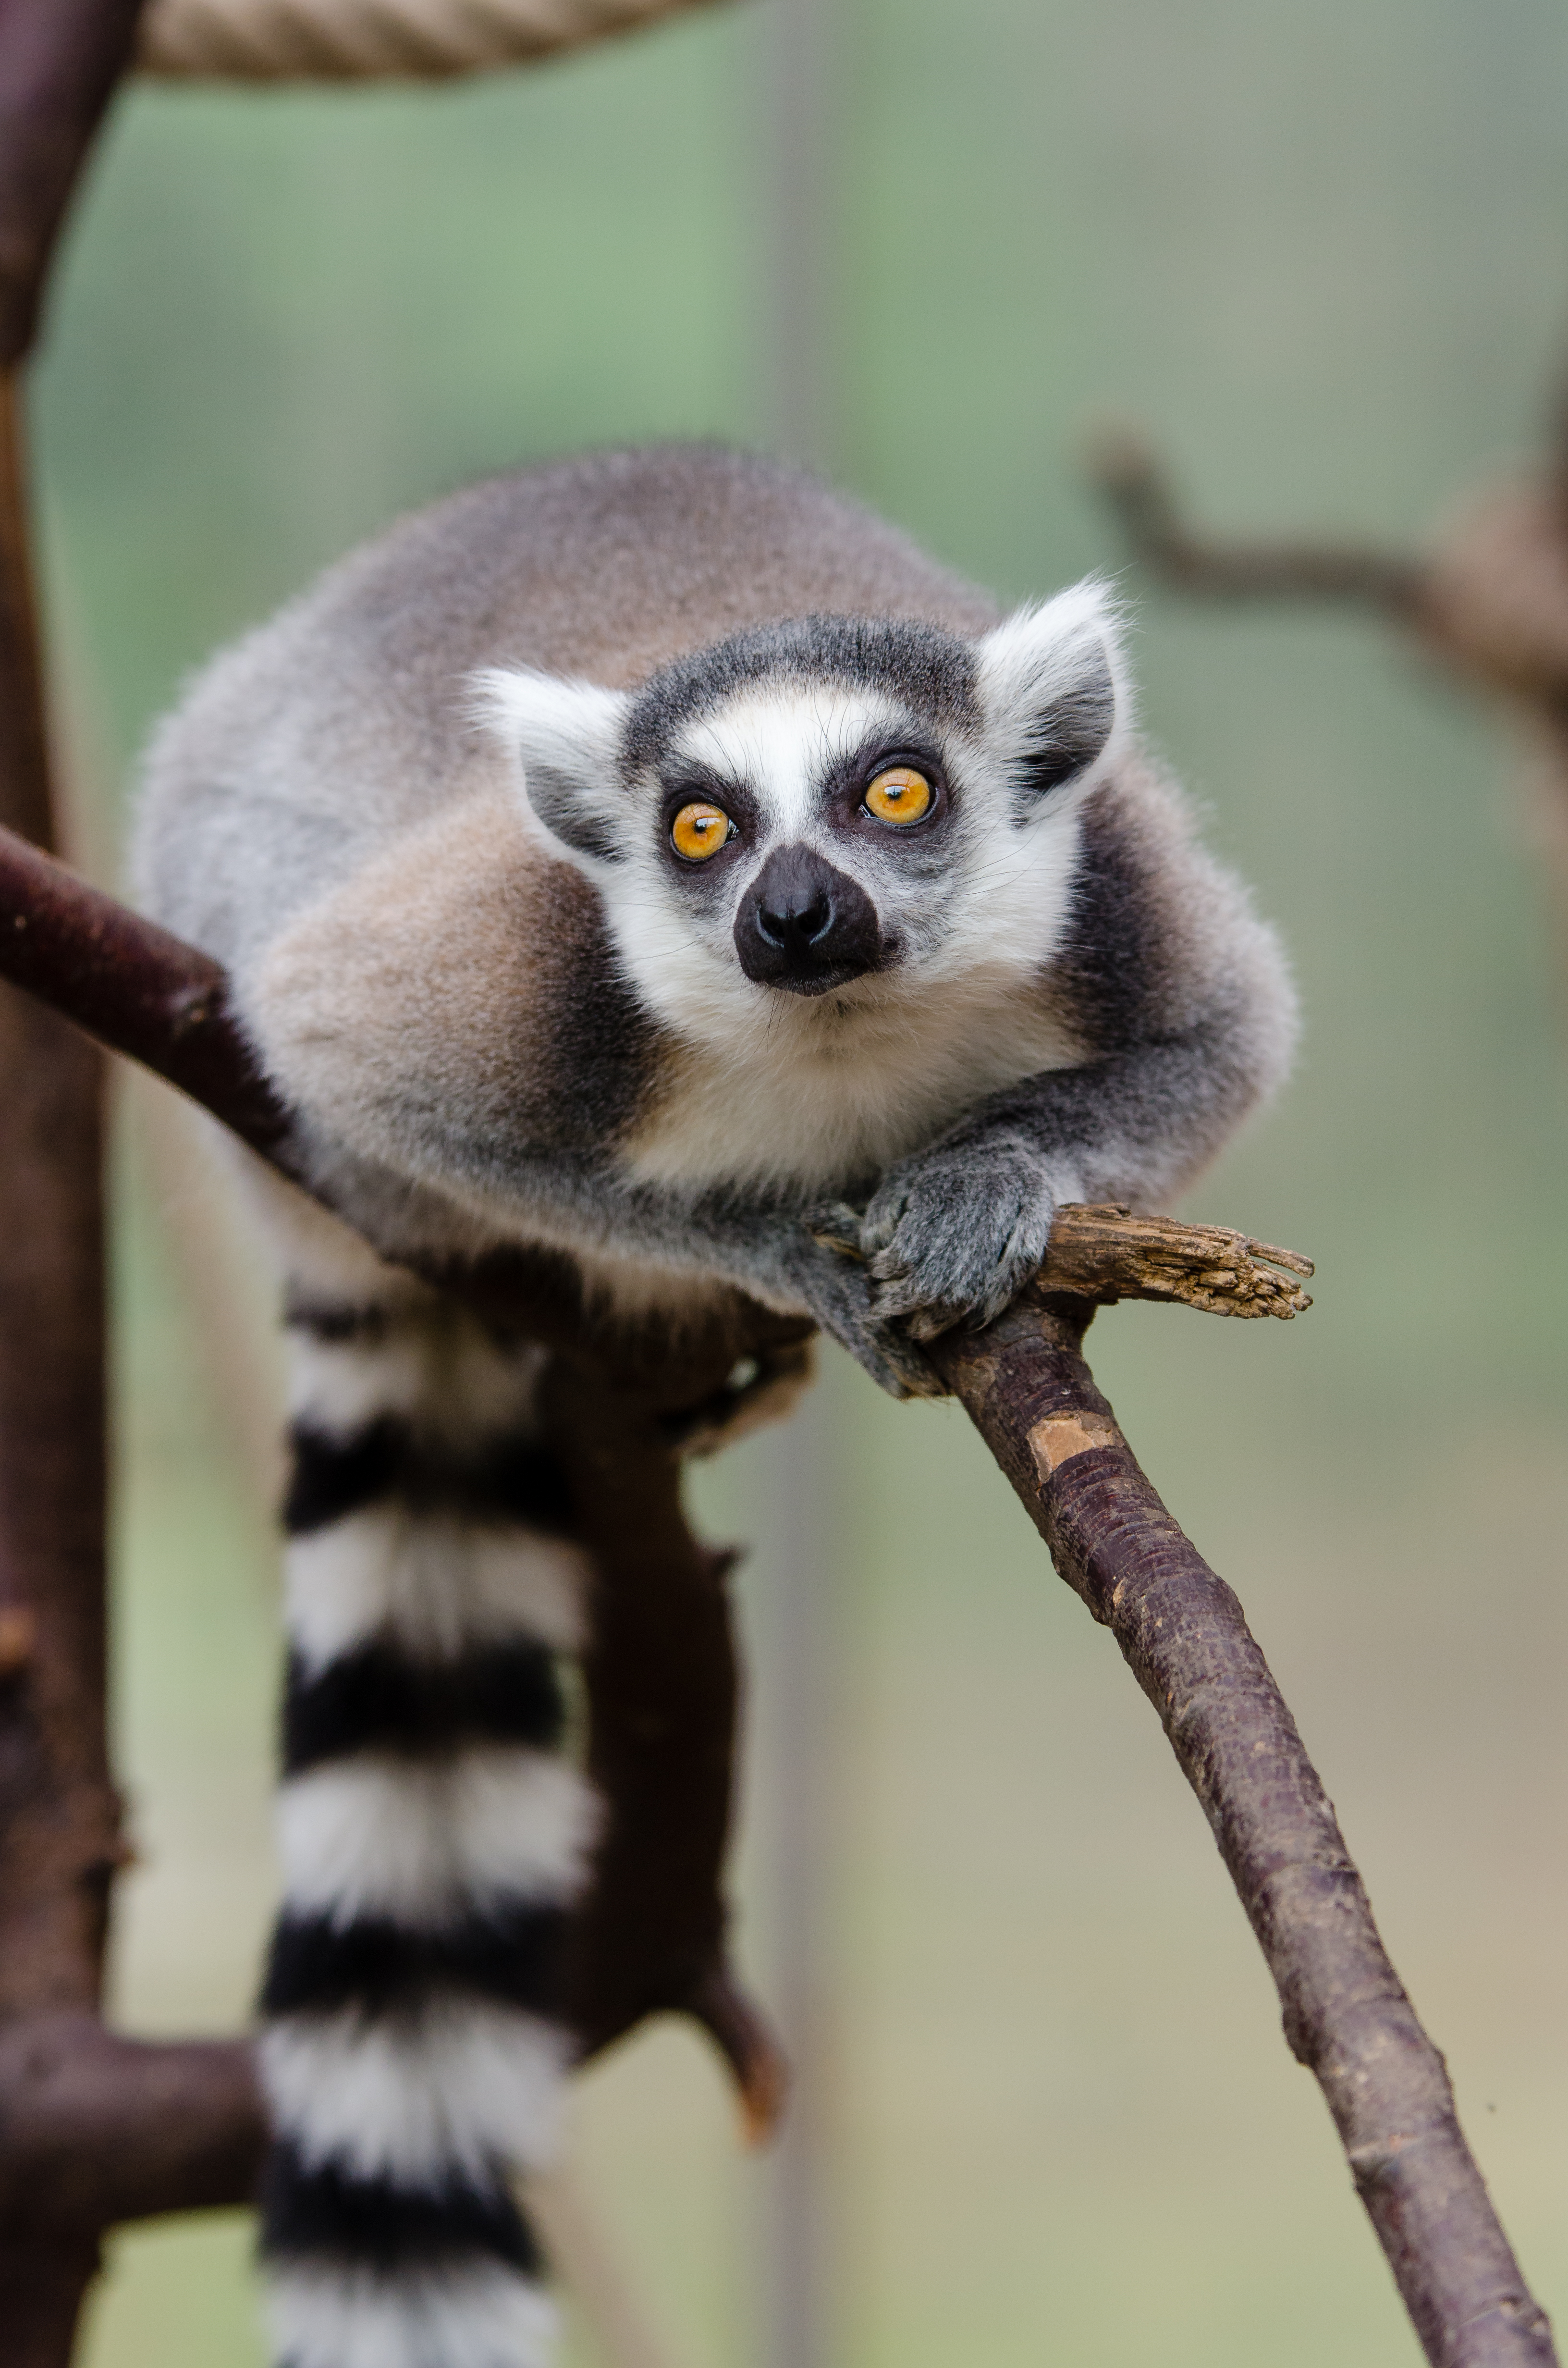
animal, wildlife, zoo, mammal, fauna, primate, squirrel monkey, close up, madagascar, vertebrate, lemur, new world monkey, pygmy slow loris